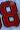
Number: 8